Subačius Gate

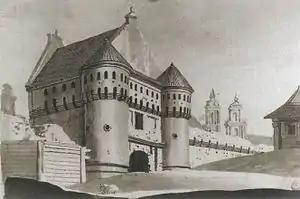
Subačius Gate at the end of 18th century

Subačius Gate was arguably one of the most important gates in the city of Vilnius, leading strategic way to Vitebsk, Polock, Smolensk and Moscow. The gate was first mentioned in 1528 and reconstructed in the 17th century, forming a seamless defensive line in the southeast of Vilnius. It was noted for tremendous fortification as it not only had upper firing shells but also machicolations. The gate was demolished on May 27, 1801 under Russian magistrate command. Some gate bricks were used for barracks furnaces and merchants palace reconstruction. Only small amount of gate foundations have remained until nowadays.